Checkpoint Bravo

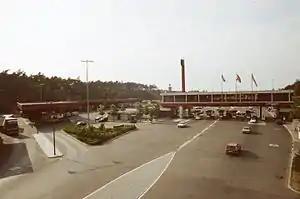
Checkpoint Bravo seen in 1987

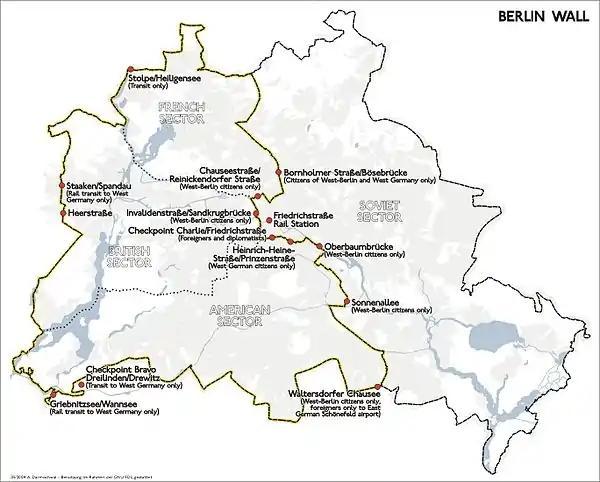
Map showing the Berlin border and its crossing points

Checkpoint Bravo ("Checkpoint B") was the name given by the Western Allies to the main Autobahn border crossing point between West Berlin and the German Democratic Republic. It was known in German as . Drewitz is a community nearby, and Dreilinden is the name of the wooded area in Berlin through which the highway passes.